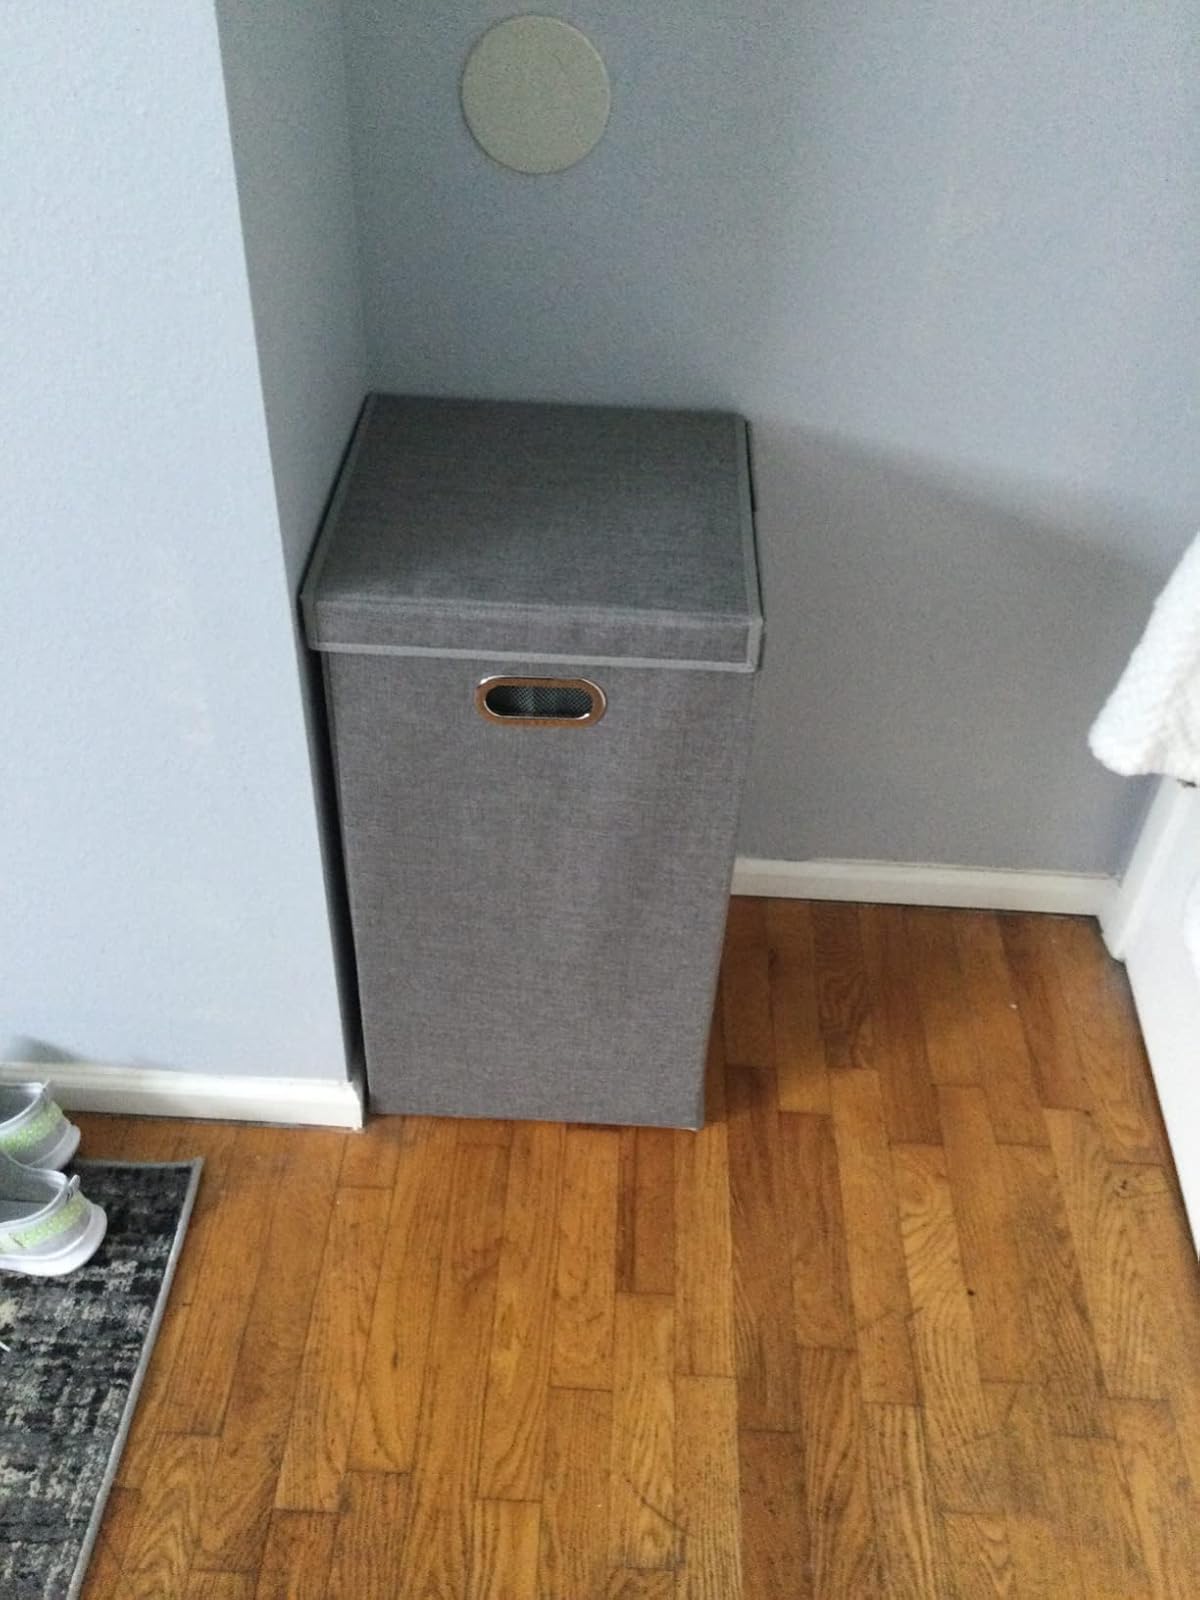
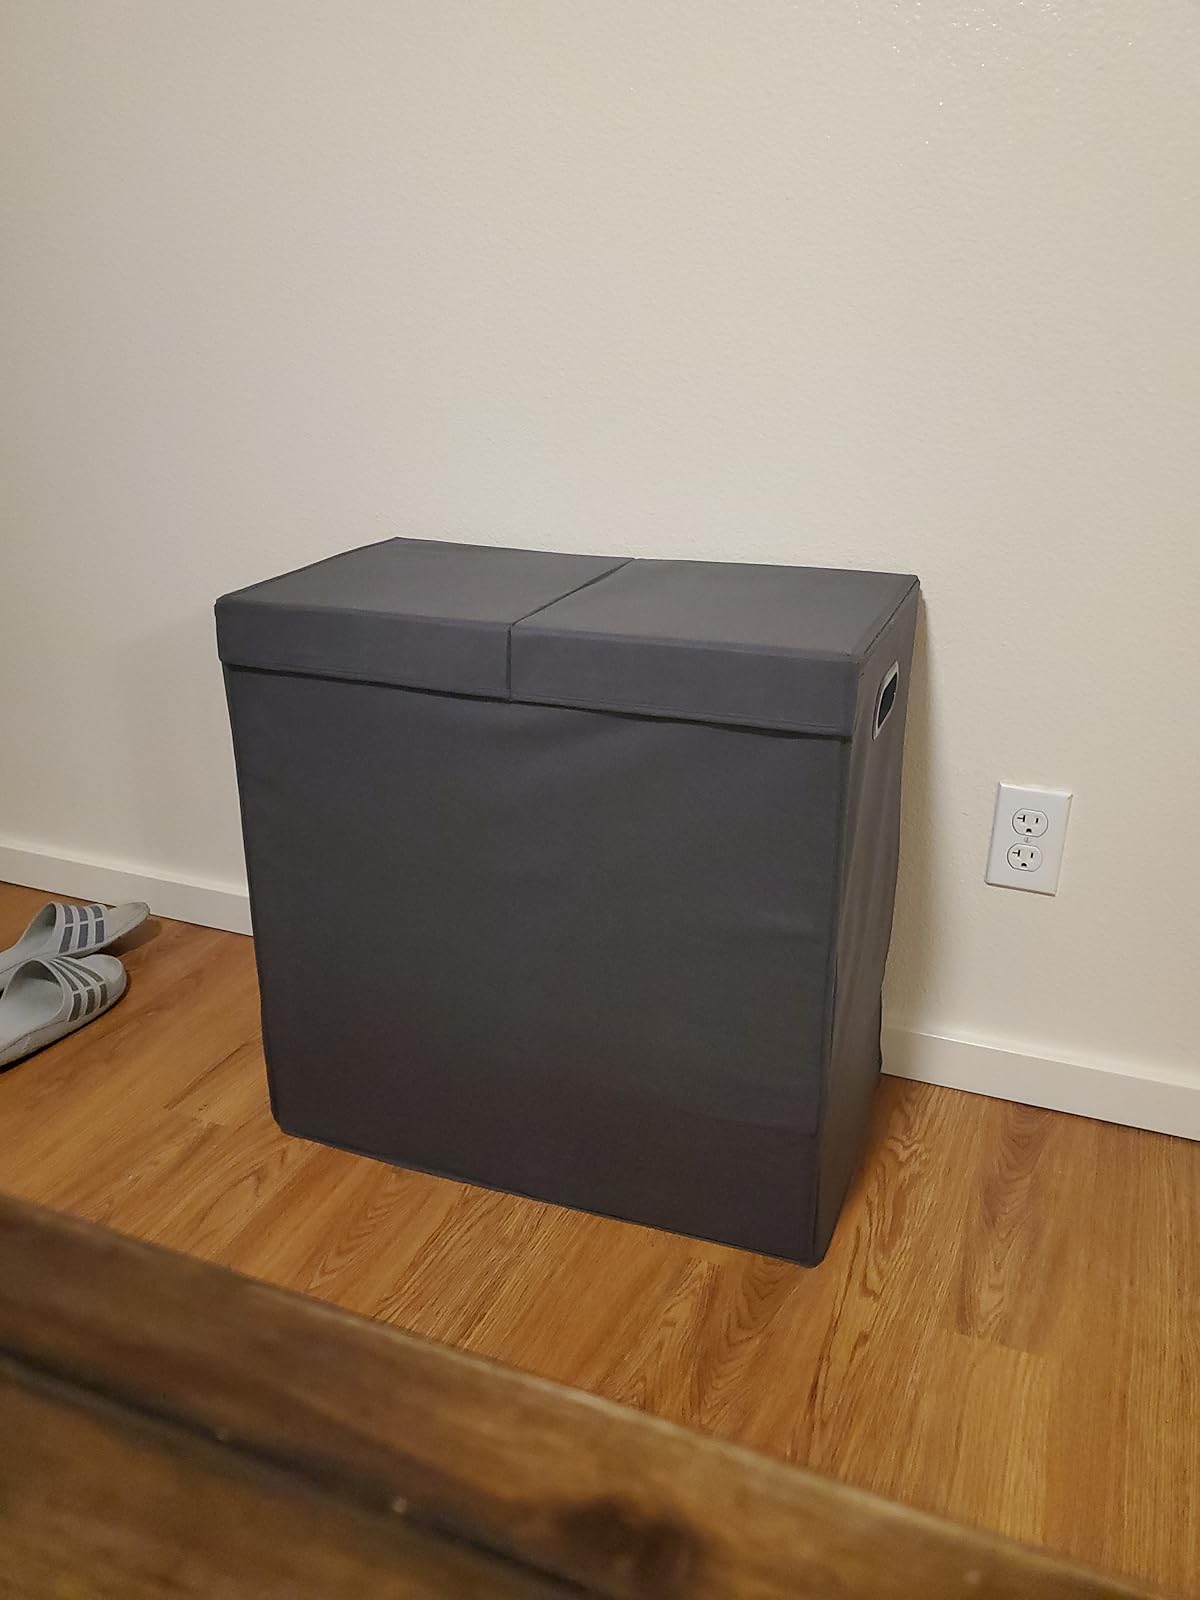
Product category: items_hamper
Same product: no